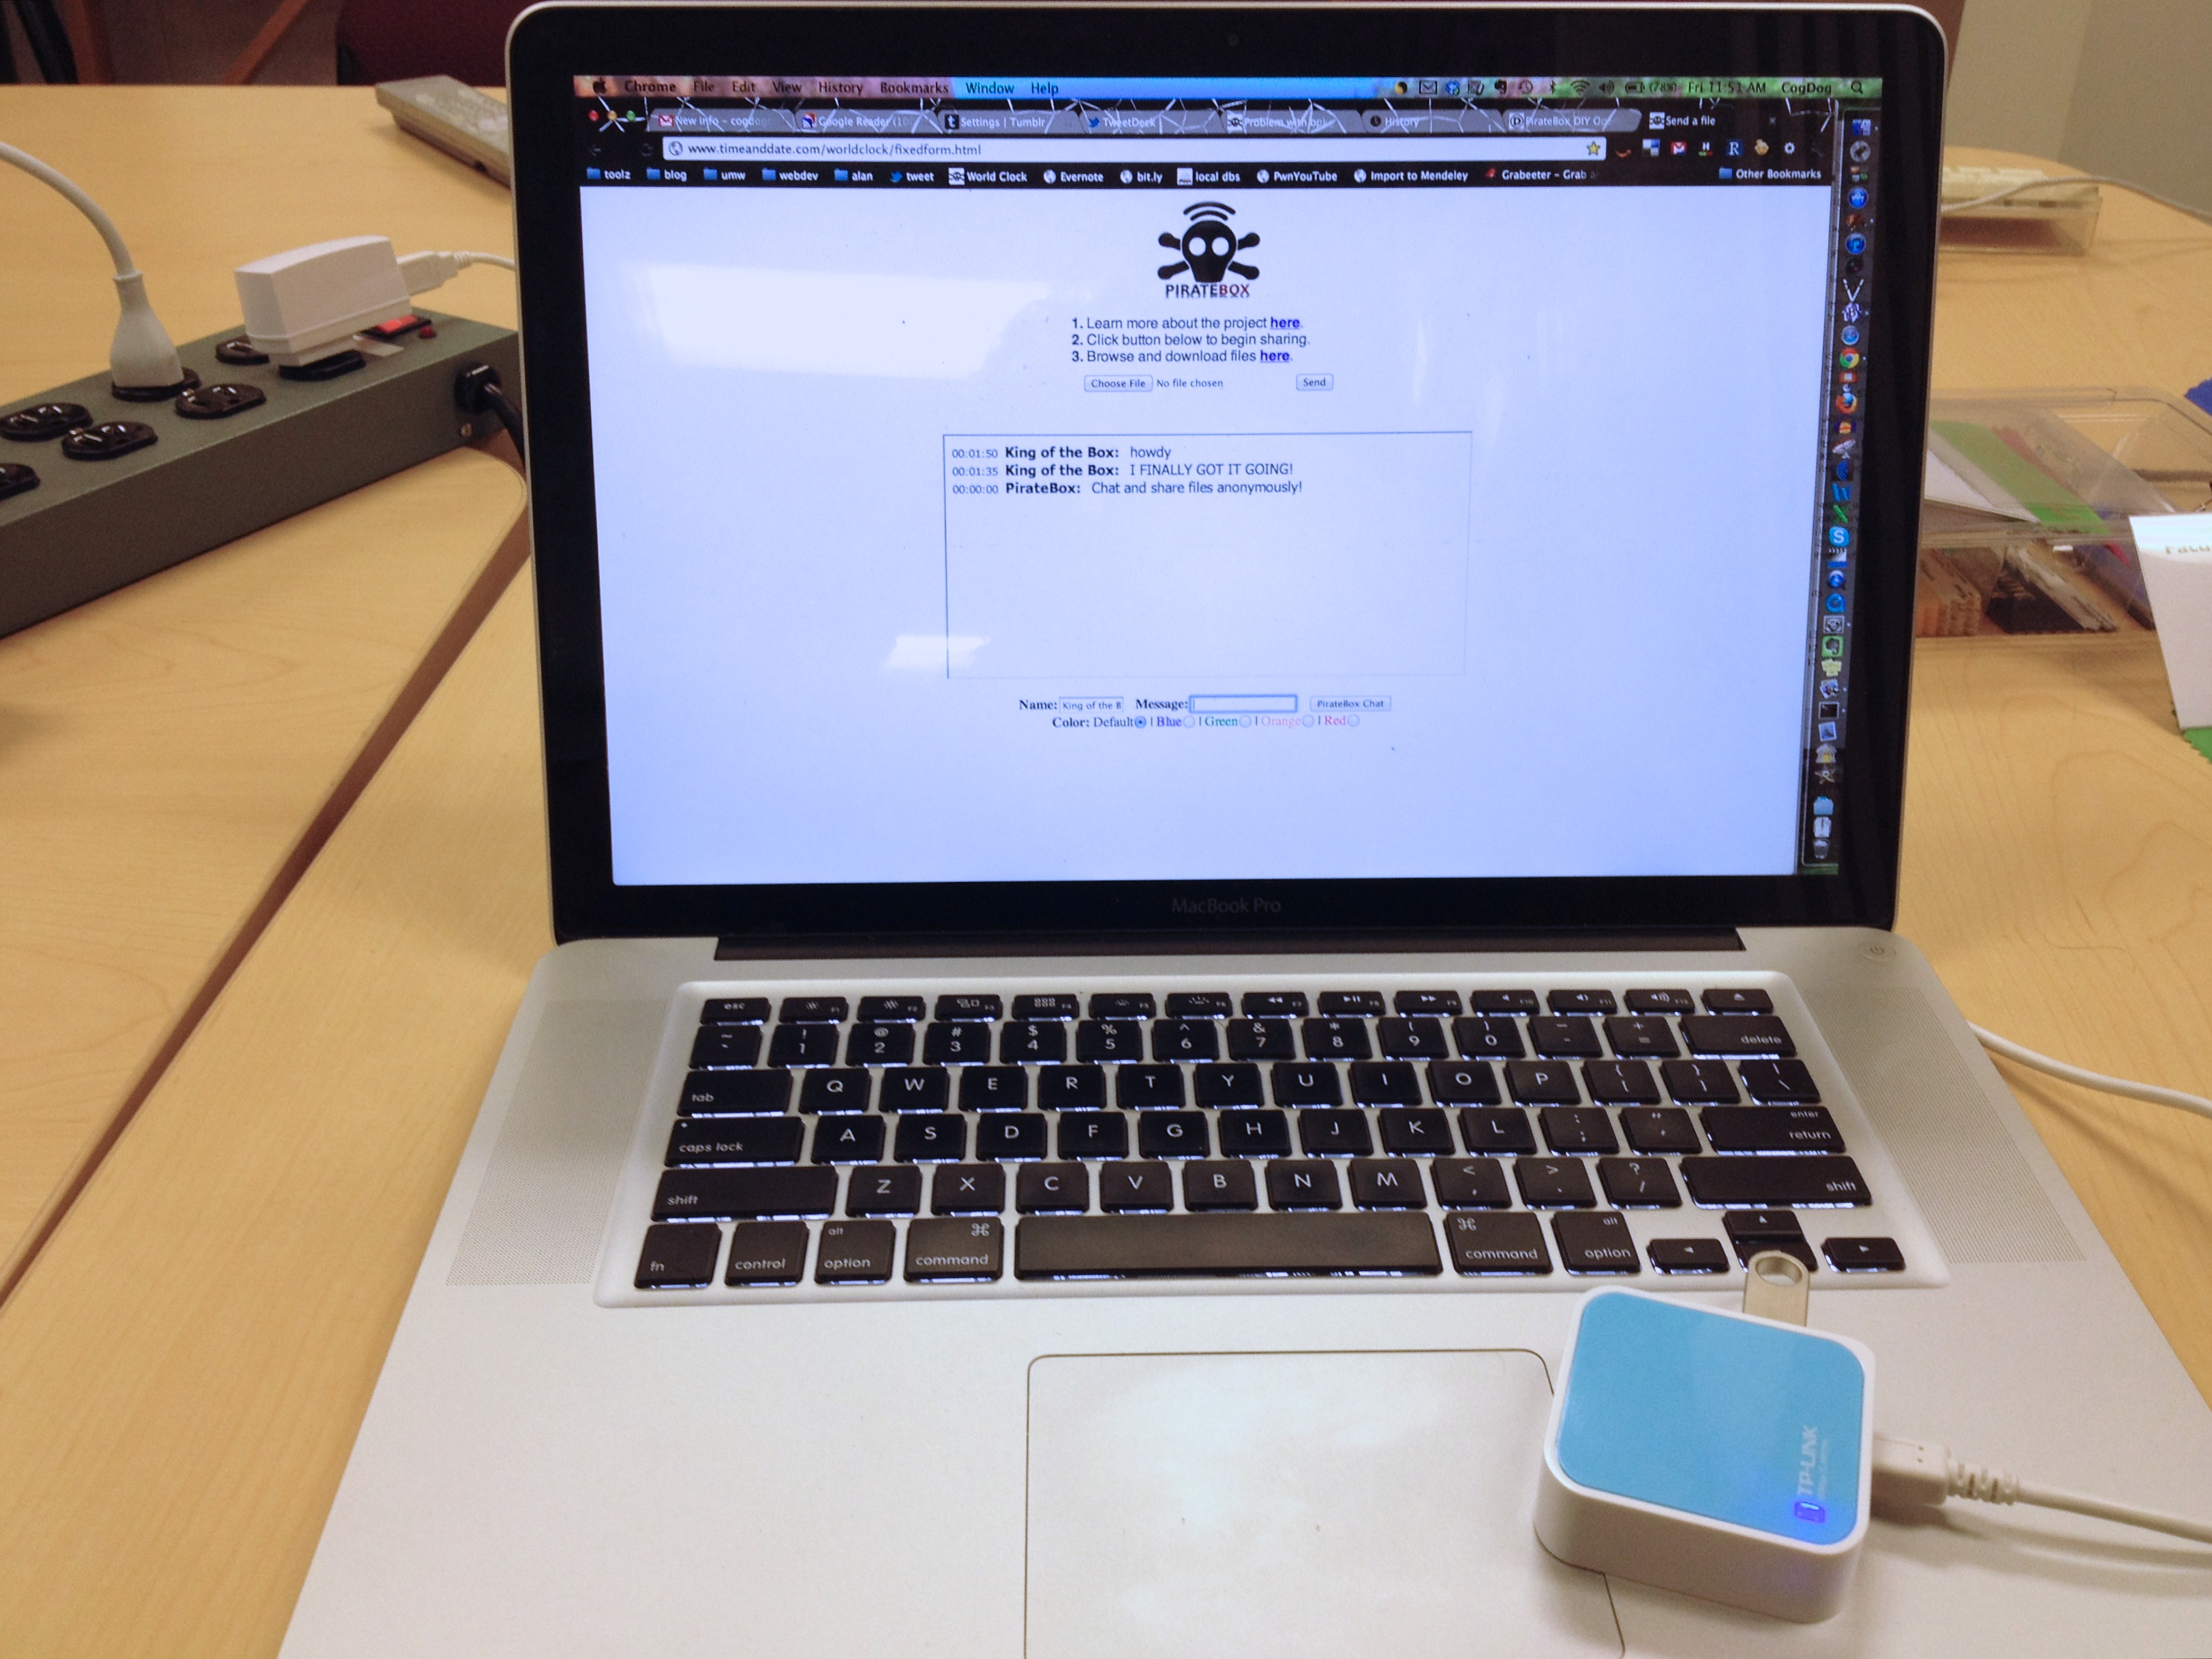
laptop, technology, brand, piratebox, multimedia, personal computer, electronic device, computer hardware, personal computer hardware, computer program